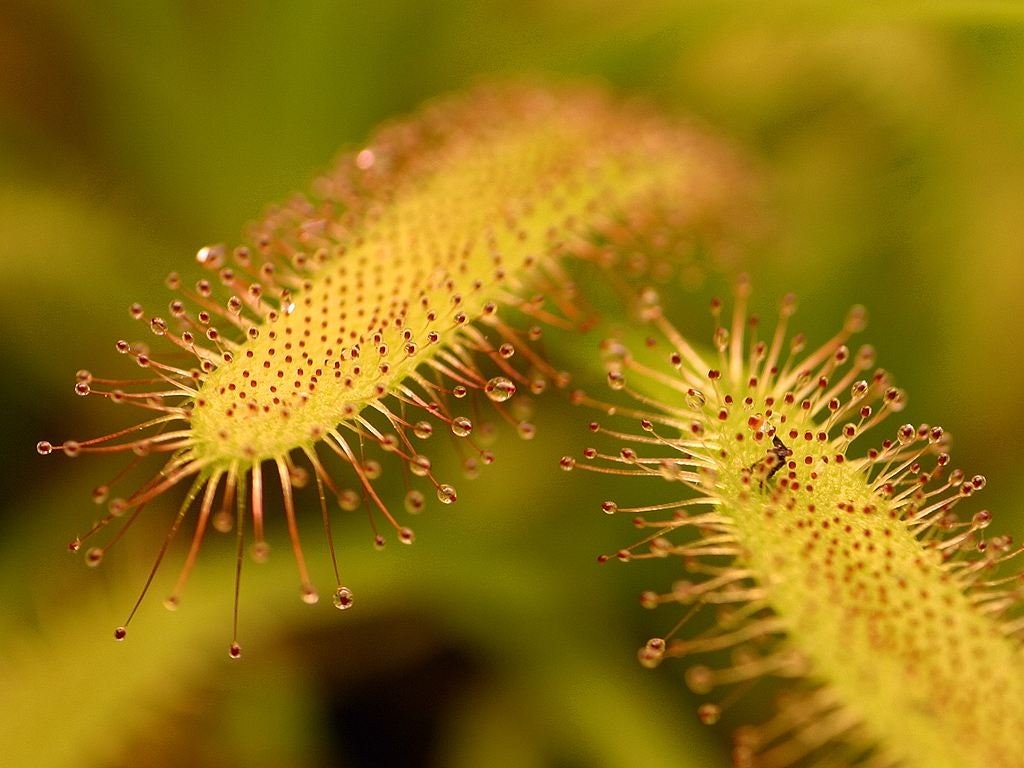
plant, flower, botany, macro photography, close up, terrestrial plant, carnivorous plant, banksia, wildflower, thorns, spines, and prickles